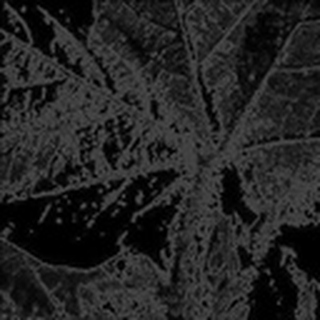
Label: cotton_aphids